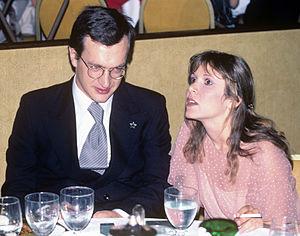
Carrie Fisher, née le 21 octobre 1956 à Beverly Hills et morte le 27 décembre 2016 à Los Angeles en Californie, est une actrice, romancière et scénariste américaine.